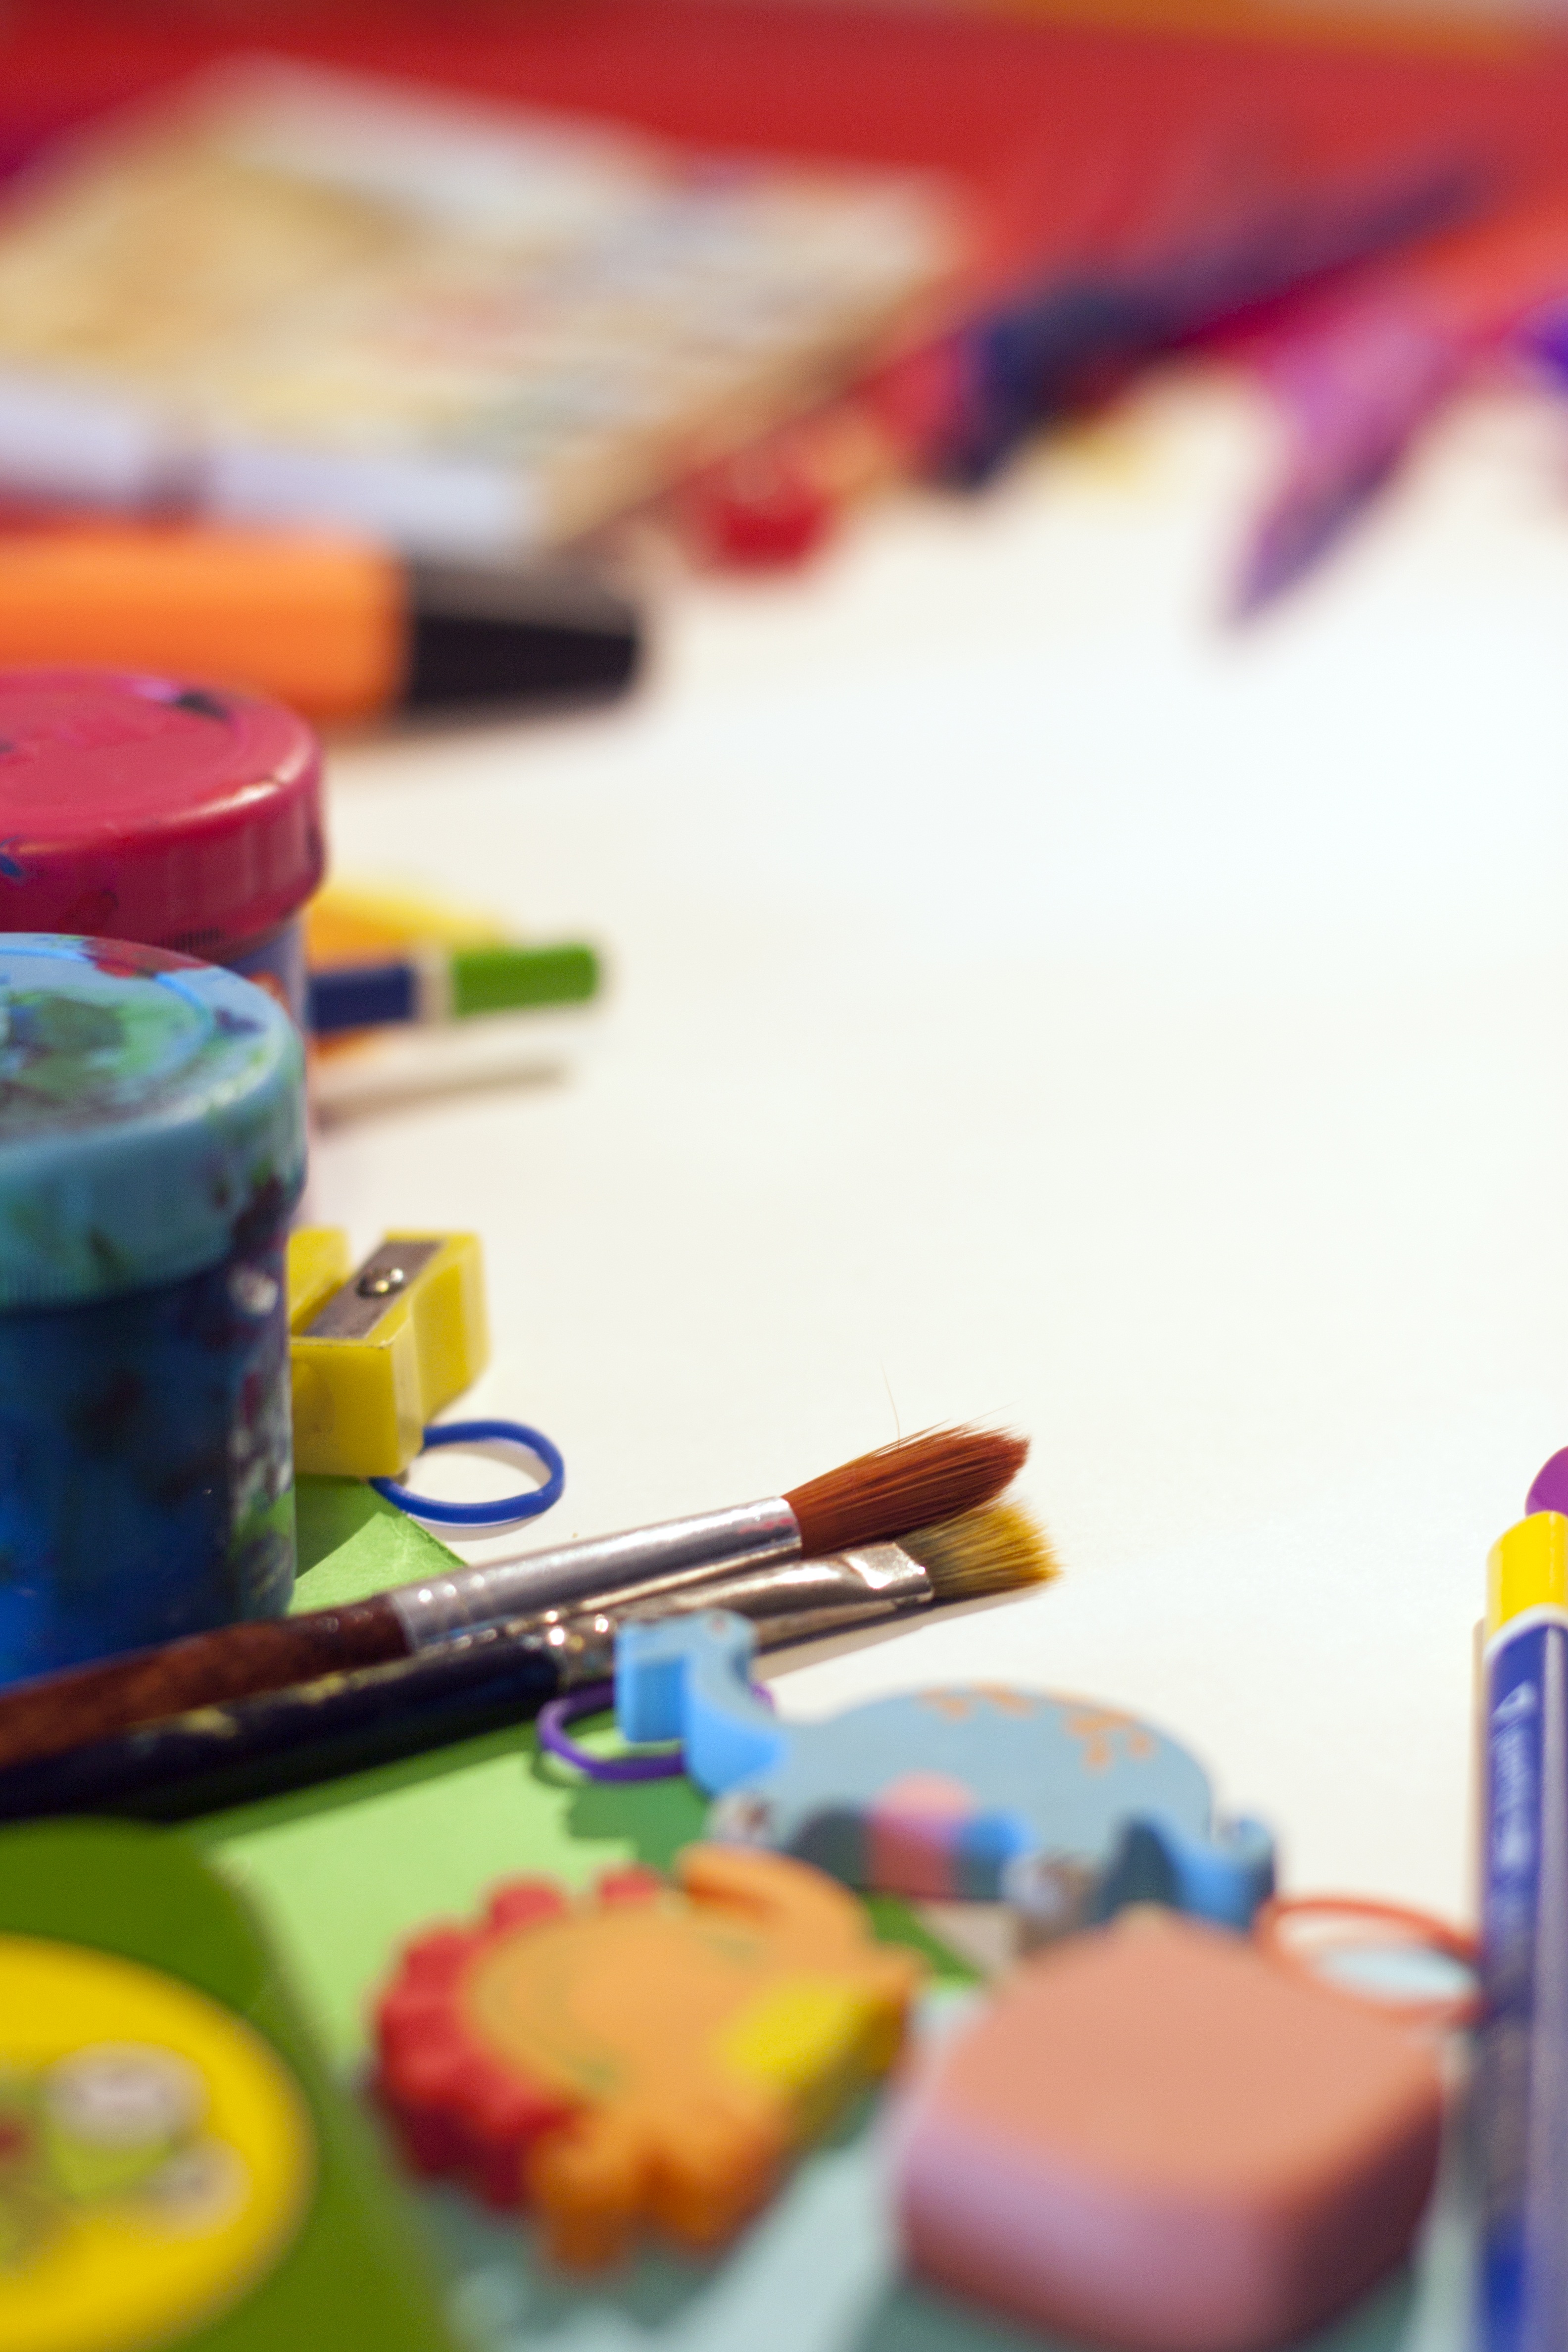
play, plastic, color, yellow, toy, art, paintings, school supplies